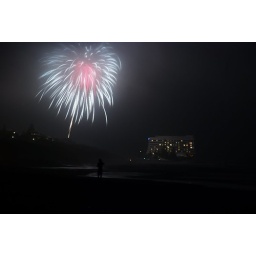
Fireworks in the mist and clouds at midnight on Plettenberg Bay beach